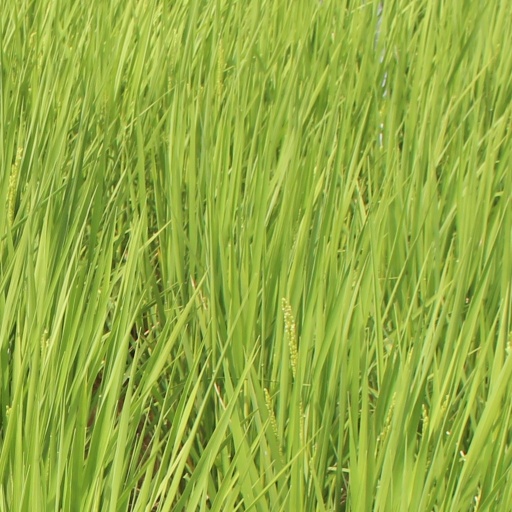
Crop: rice